Mark Brnovich

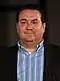
Brnovich in 2018

Mark Brnovich (born 1966) is an American attorney and politician who was the 26th Attorney General of Arizona from 2015 to 2023. A member of the Republican Party, he was an unsuccessful candidate for its nomination in the 2022 U.S. Senate election in Arizona. On 28 March 2025, President Donald Trump nominated Brnovich as the next ambassador of the United States to Serbia.